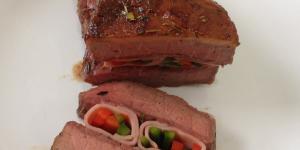
colita rellena